Capuchin Soup Kitchen

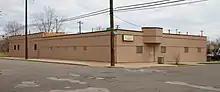
Capuchin Soup Kitchen's Meldrum Street location.

The Meldrum soup kitchen was started in 1929 by Solanus Casey, OFM, Cap. during the Great Depression, making it the first program launched by the Capuchin Soup Kitchen. It is located one block from the original soup kitchen location on Mt. Elliot and is handicap accessible. Those using the service are mostly poor men and the kitchen serves approximately 600 meals a day.